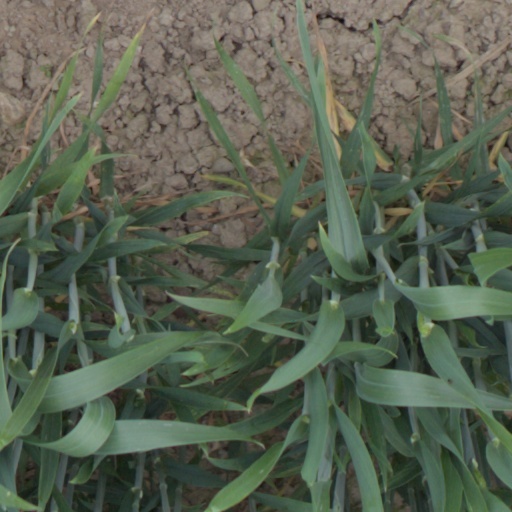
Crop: wheat